Hand knitting

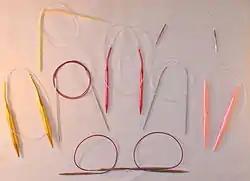
Circular knitting needles in different lengths, materials and sizes, including plastic, aluminum, steel and nickel-plated brass.

Cable needles are a special case of dpns, although they usually are not straight, but dimpled in the middle. Cable needles are typically very short (a few inches), and are used to hold stitches temporarily while others are being knitted. Cable patterns are made by permuting the order of stitches; although one or two stitches may be held by hand or knit out of order, cables of three or more generally require a cable needle.